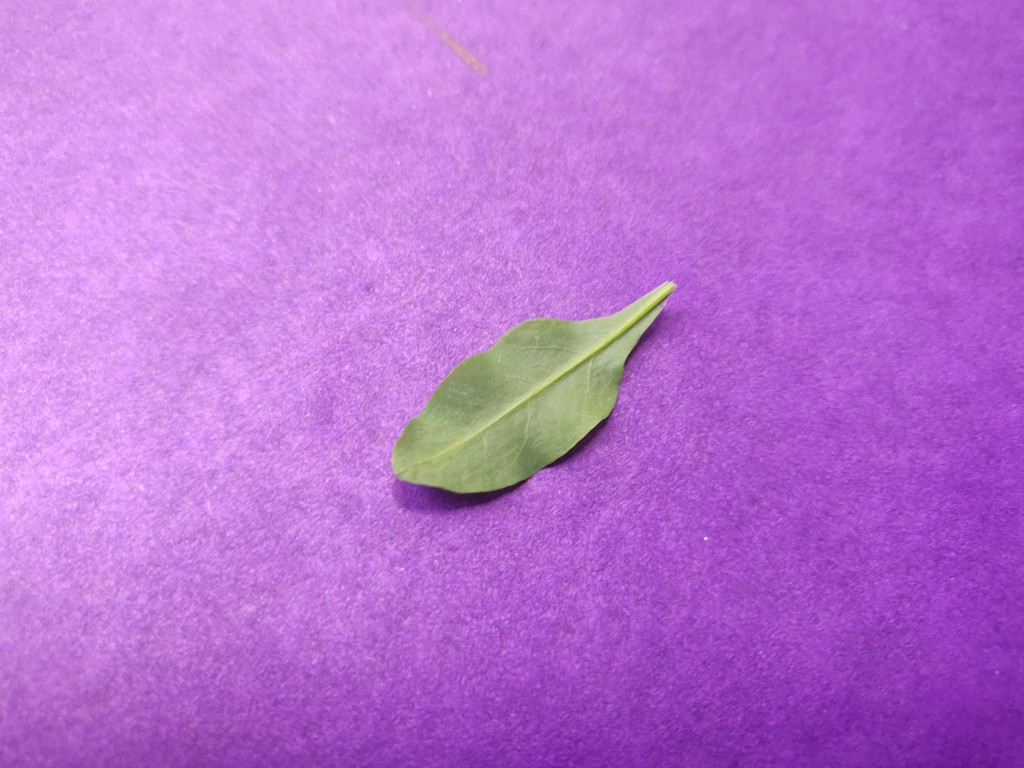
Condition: Healthy
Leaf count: single
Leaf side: back